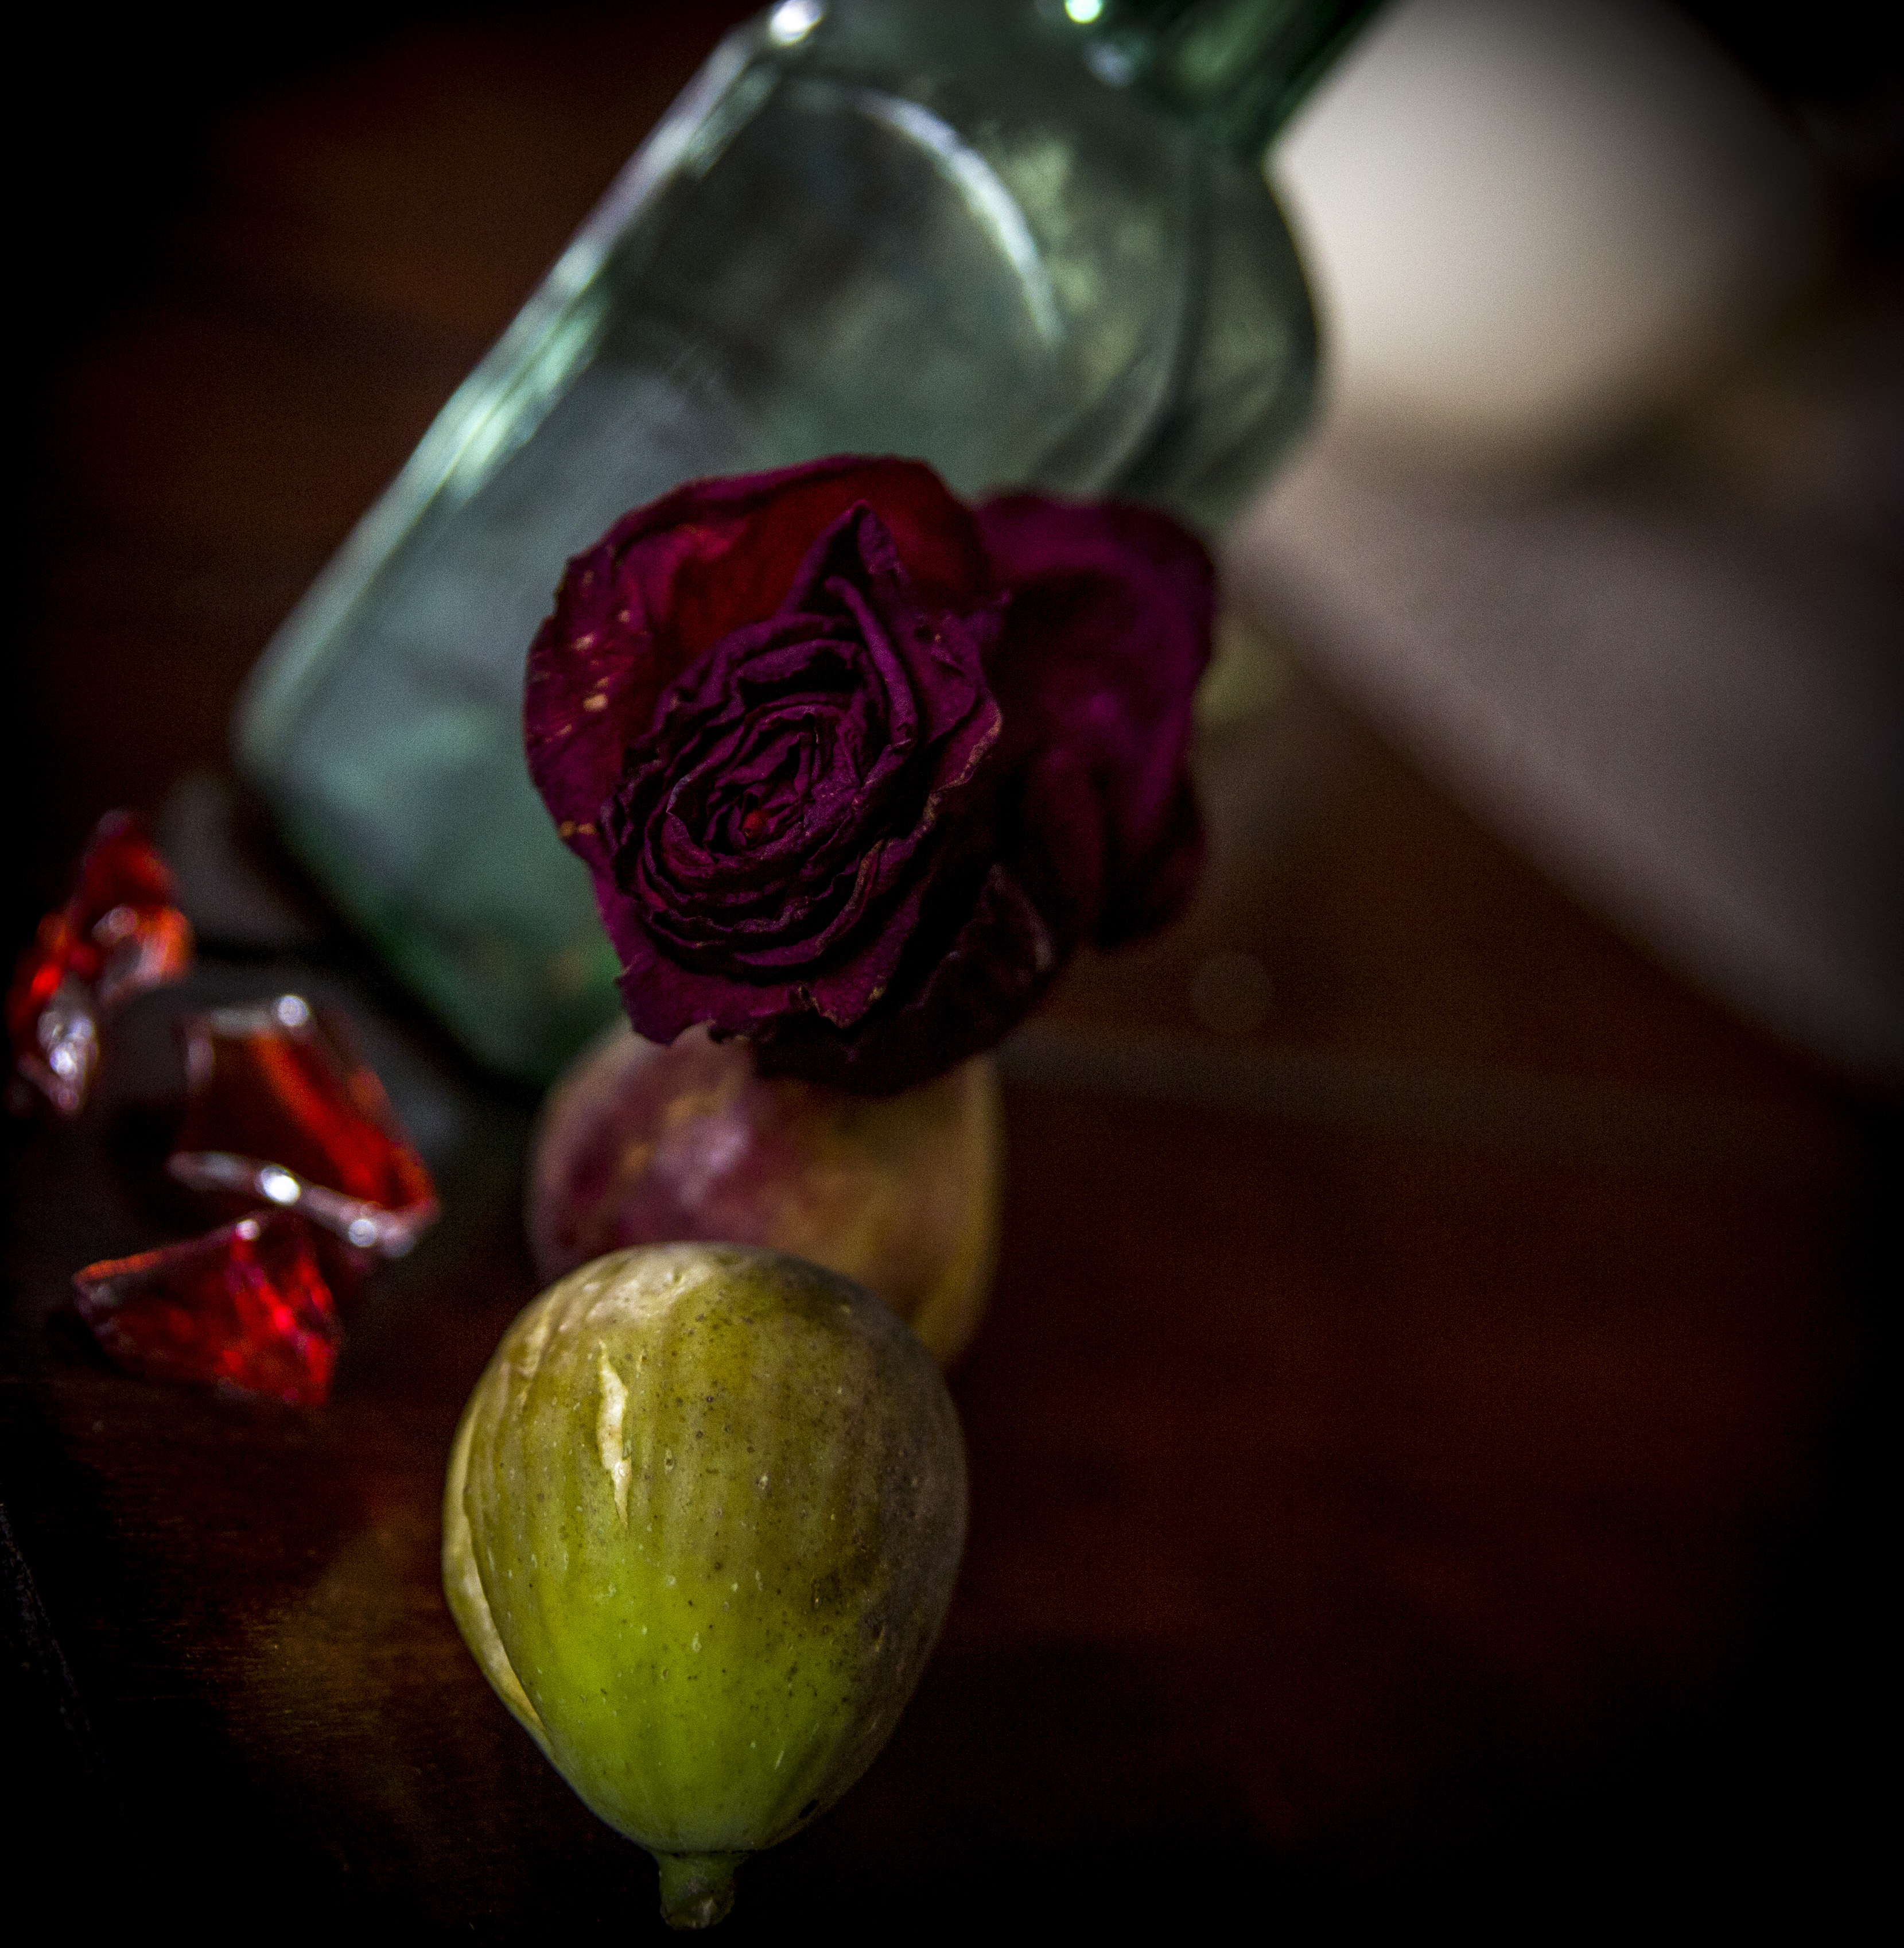
rose, figs, feeling, love, red, lilac, hot, harmony, fall, still life photography, garden roses, still life, flower, plant, photography, rose family, sweetness, cut flowers, petal, rose order